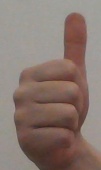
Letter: aleff